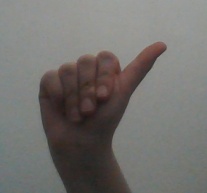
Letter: dhad